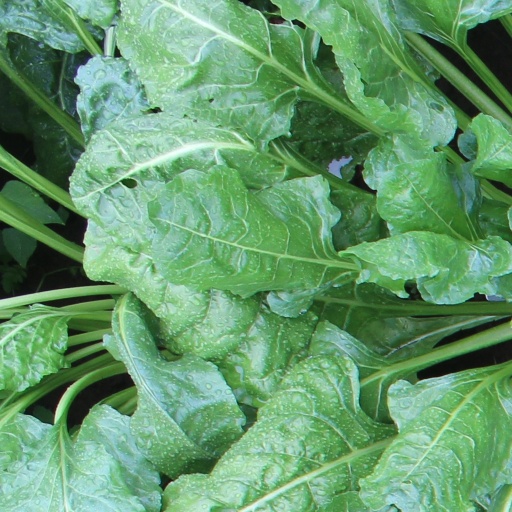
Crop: sugar beet